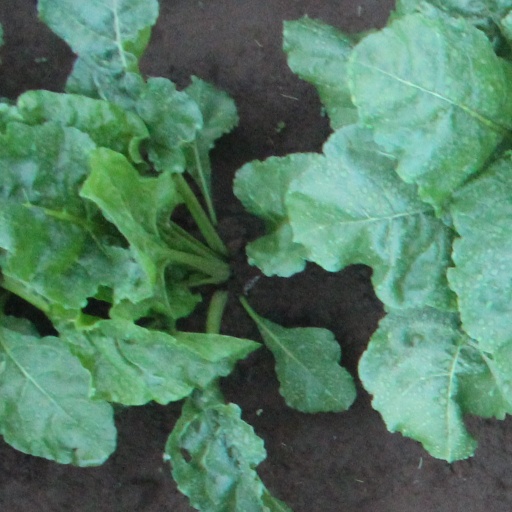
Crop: sugar beet